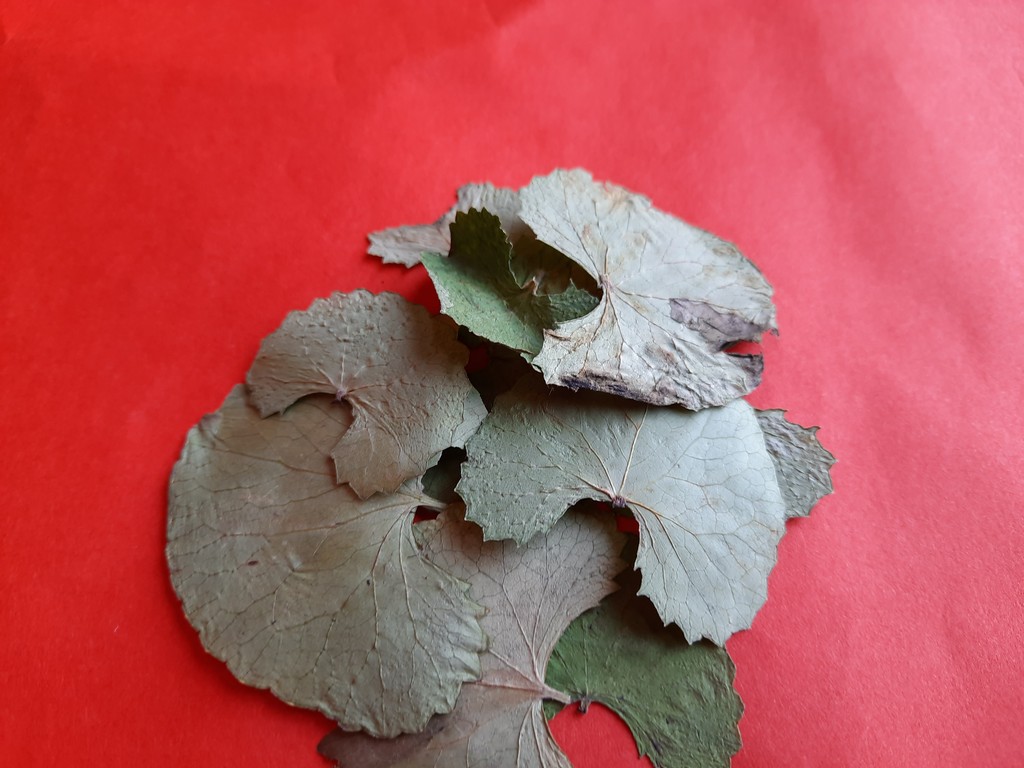
Label: Dried